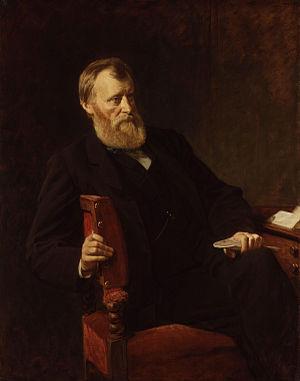
William Edward Forster est un industriel et homme politique britannique. Il est surtout connu pour avoir porté la loi sur l'enseignement primaire de 1870.
Le secrétaire d'État à l'Éducation est le ministre en chef du Département de l'Éducation du Royaume-Uni. Depuis sa création en 1857, le poste a changé de nom plusieurs fois.